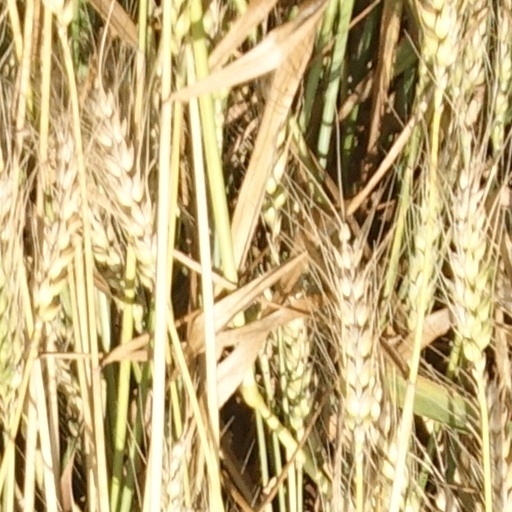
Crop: wheat